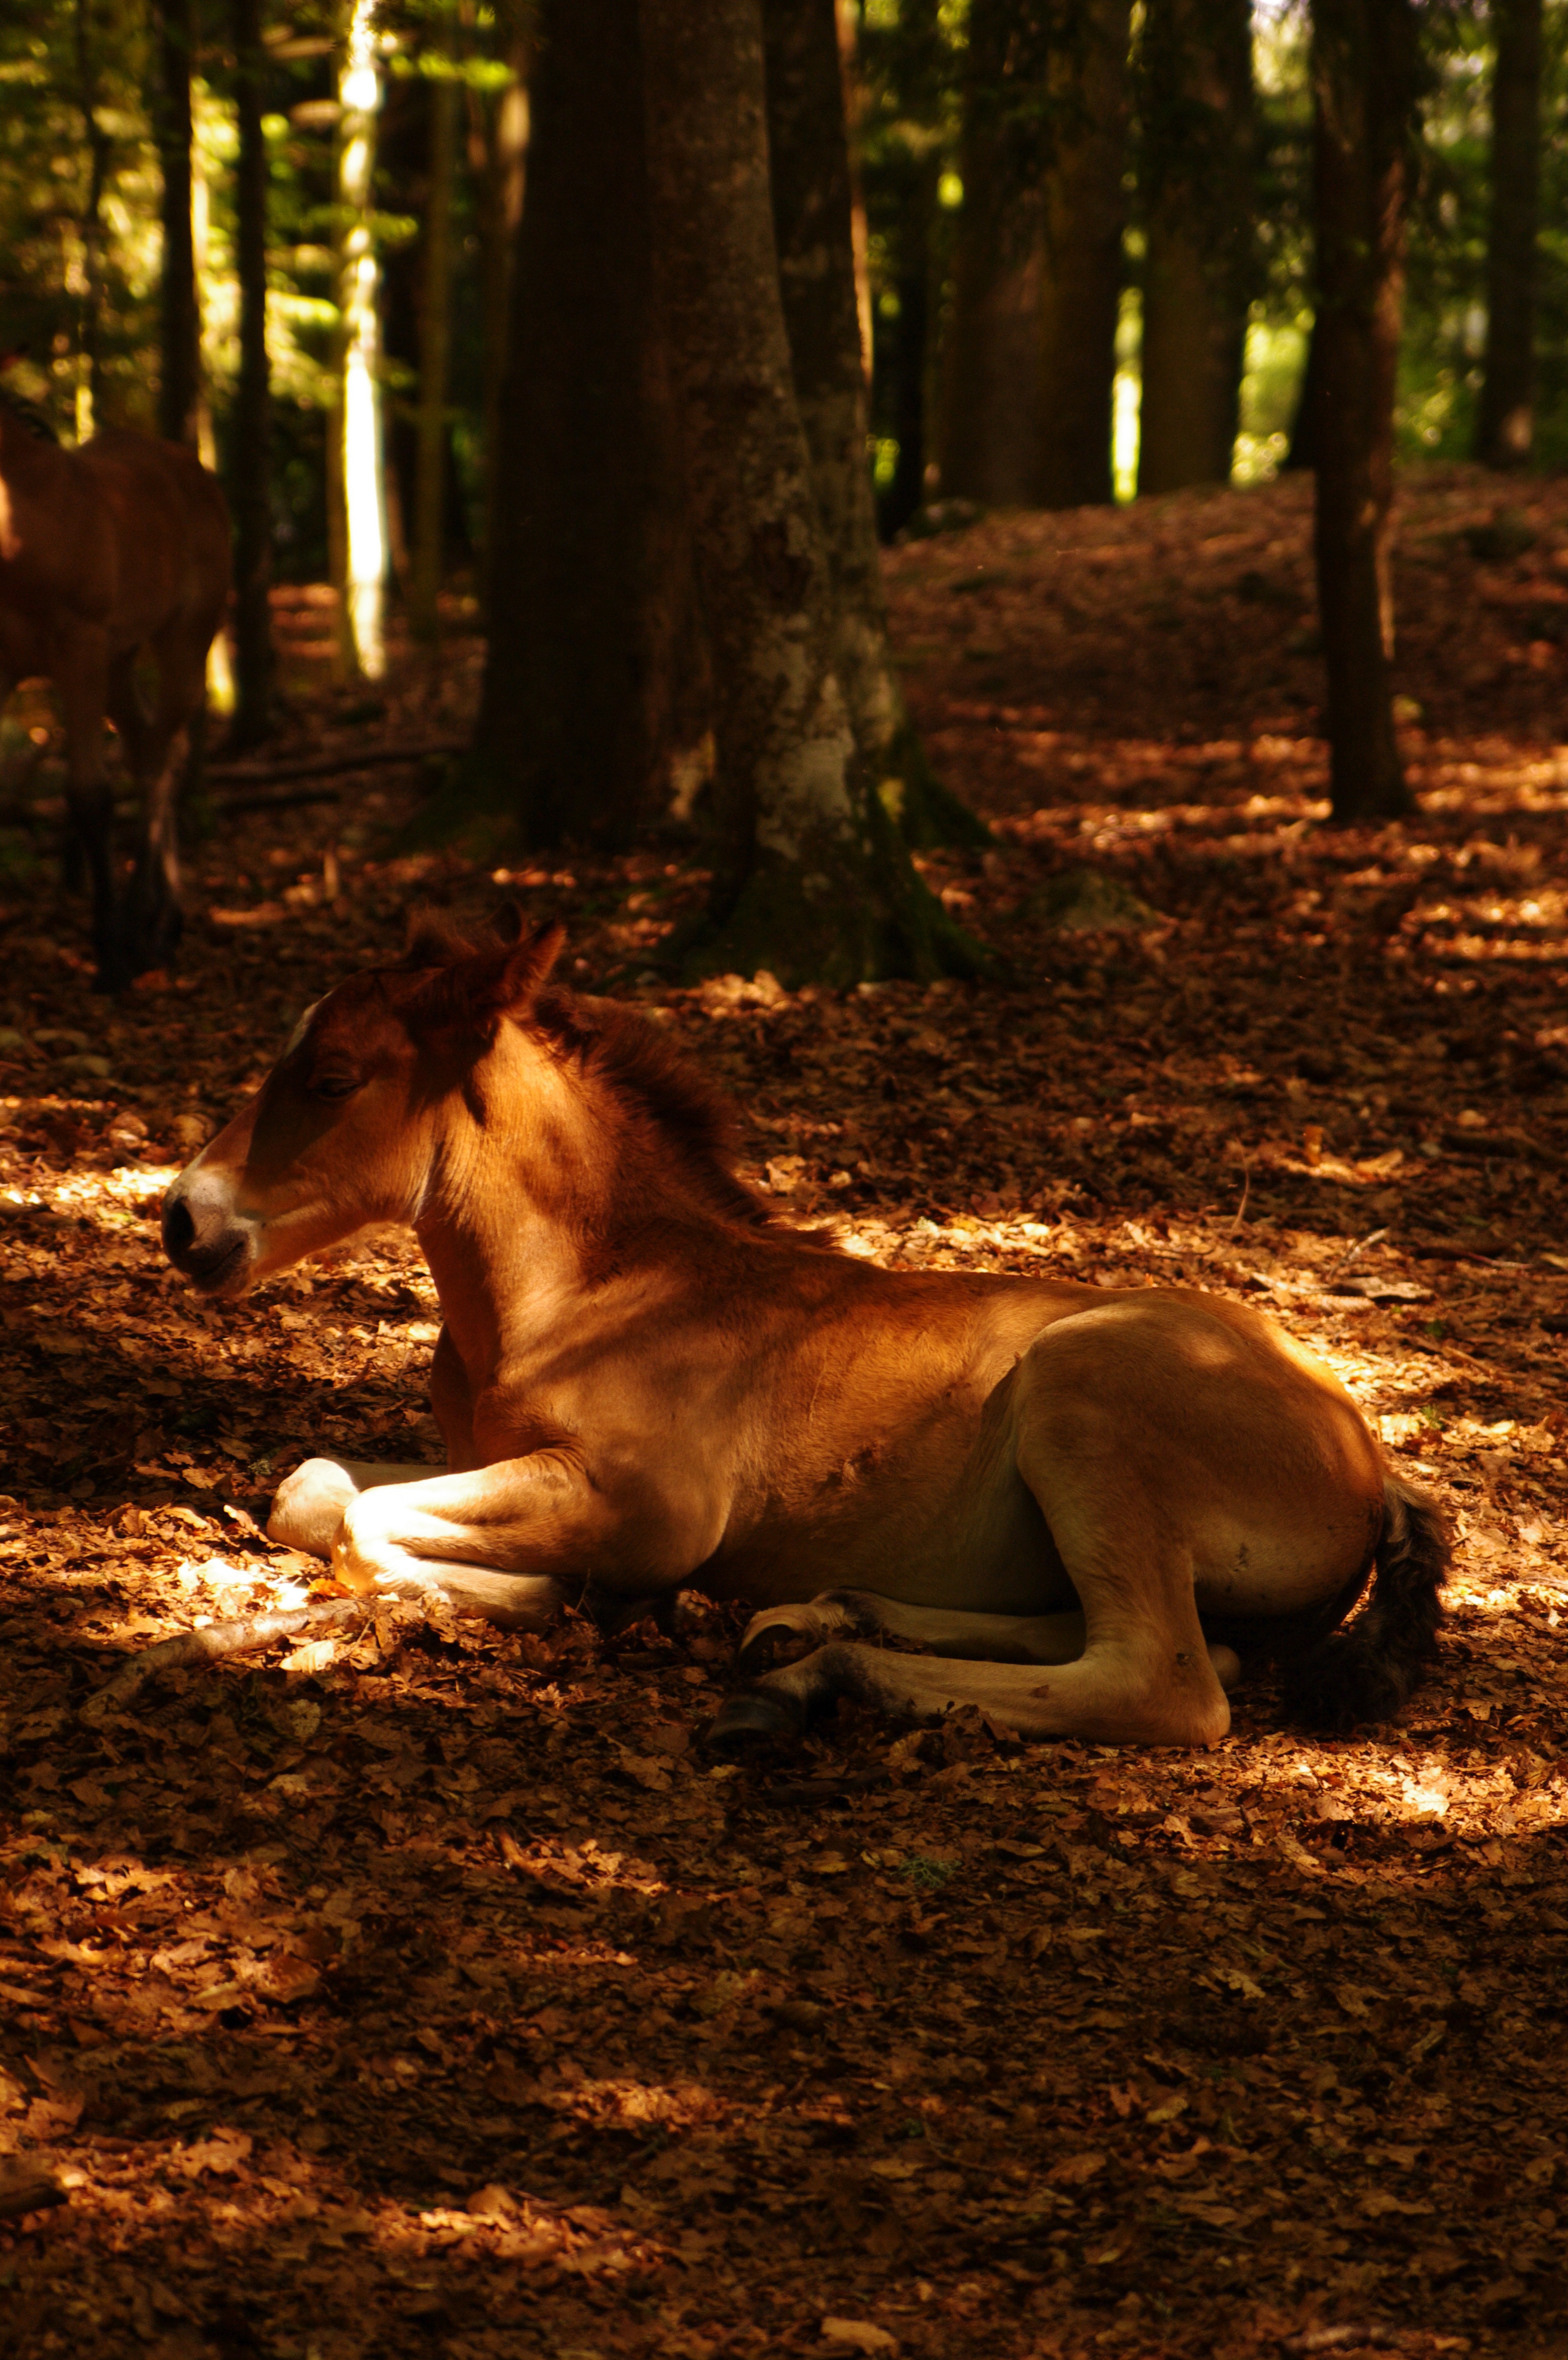
nature, forest, wildlife, horse, autumn, shadow, rest, fauna, lion, nap, big cats